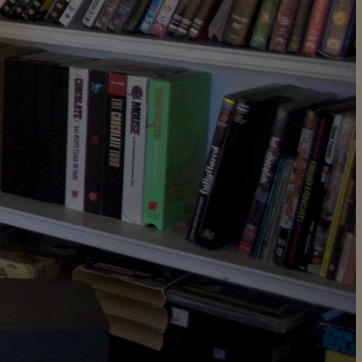
Material: paper